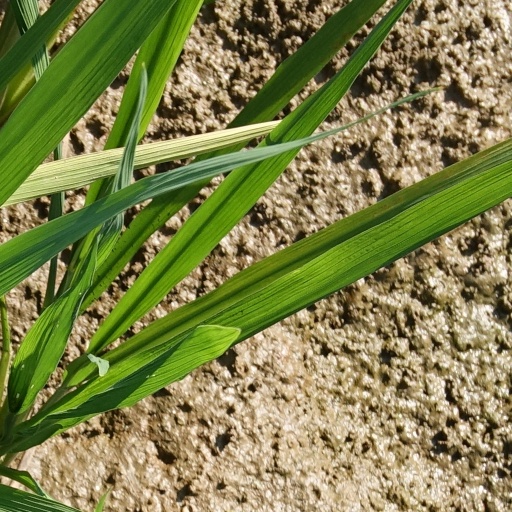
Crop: rice